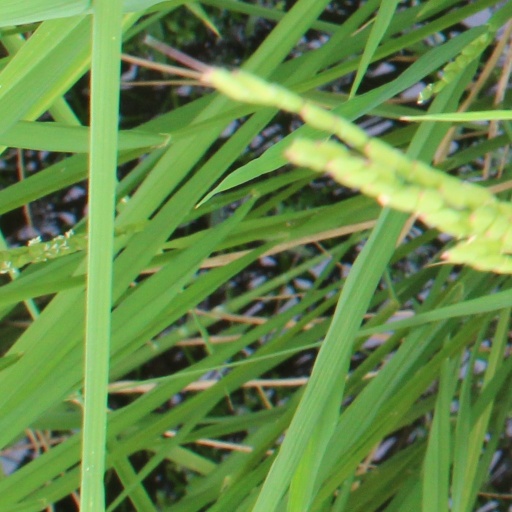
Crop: rice